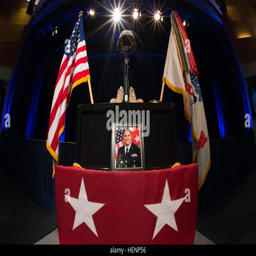
the army paid tribute in a memorial ceremony to military commander .